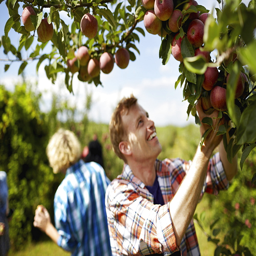
rows of fruit trees in an organic orchard .